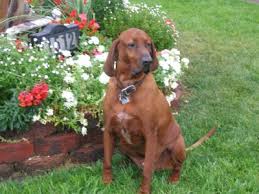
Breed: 207-n000045-redbone